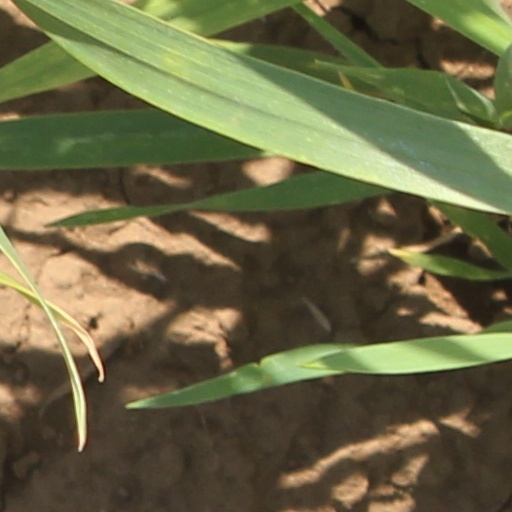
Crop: wheat